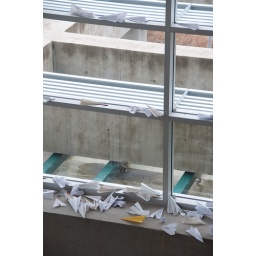
The atrium in my office building has a growing collection of paper airplanes, thrown by bored undergrad. students